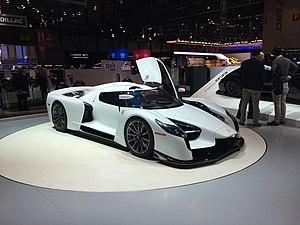
La 003S est une supercar conçue et produite à partir de 2018 par le constructeur automobile américain Scuderia Cameron Glickenhaus, fondé par James Glickenhaus, financier américain et ancien réalisateur, scénariste et producteur. La 003S est le premier modèle de série du constructeur américain.
L' Apollo Intensa Emozione, appelée « Apollo IE », est la première supercar produite par Apollo Automobil Gmbh, ex-Gumpert, le constructeur qui produisait l'Apollo.